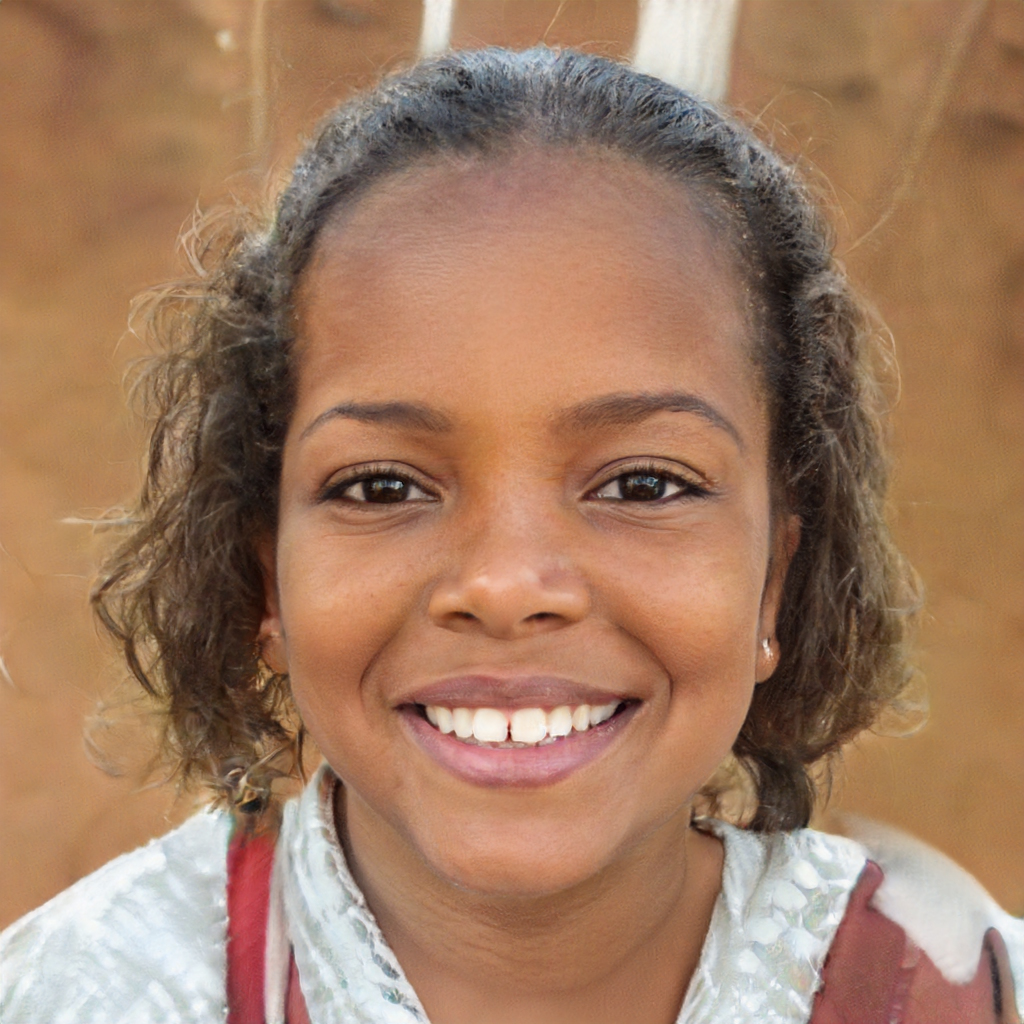
Gender: Female